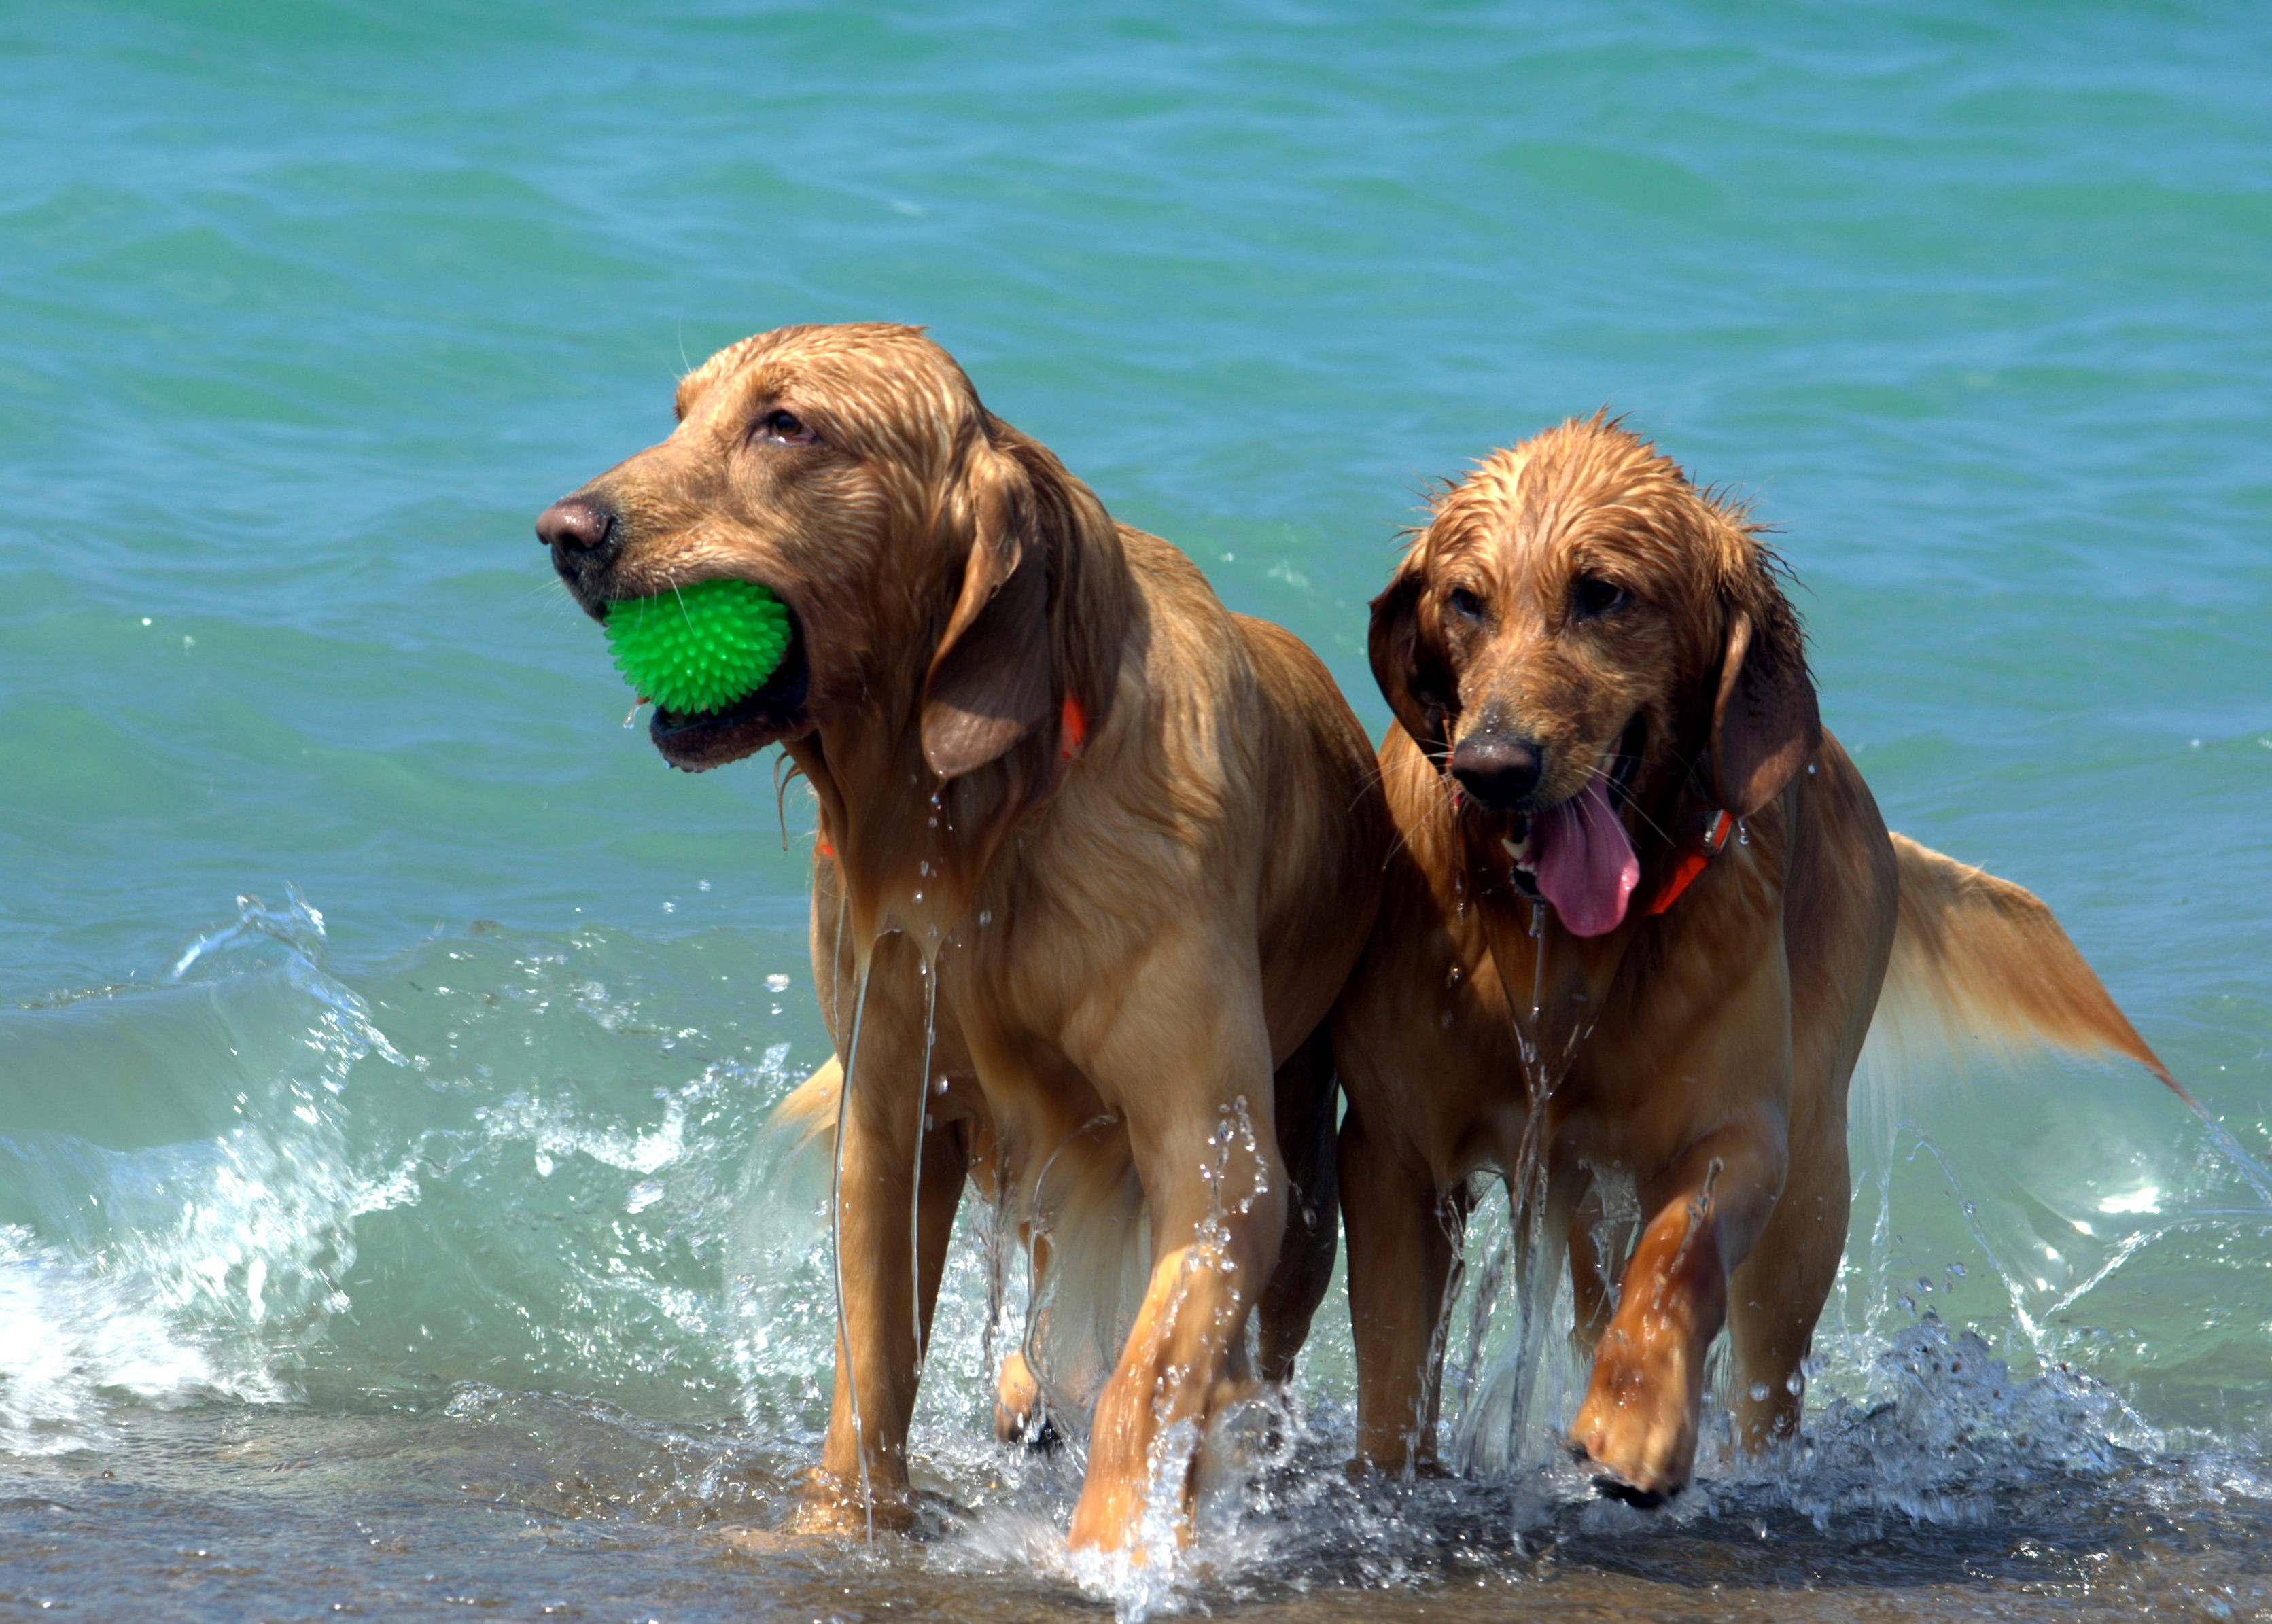
beach, water, nature, outdoor, sand, play, wet, puppy, dog, animal, canine, summer, vacation, pet, fur, mammal, activity, dogs, golden retriever, ball, vertebrate, labrador retriever, active, dog breed, retriever, doggy, street dog, dog like mammal, nova scotia duck tolling retriever